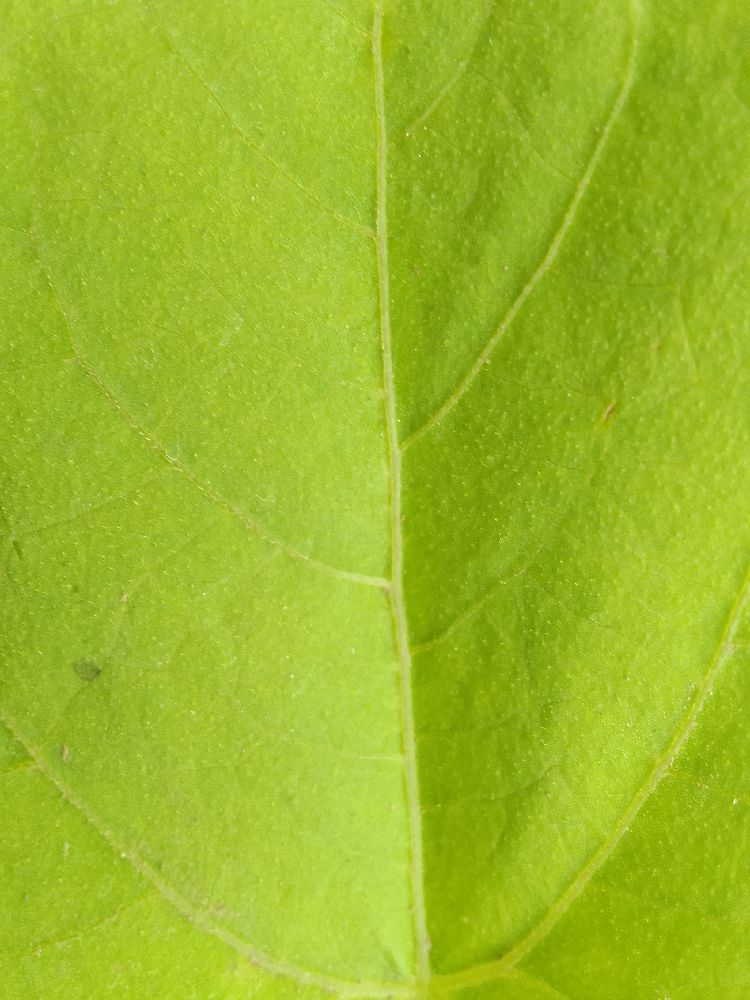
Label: healthy